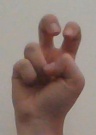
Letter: toot